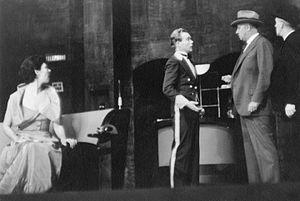
Myron McCormick est un acteur américain, né le 8 février 1908 à Albany, mort le 30 juillet 1962 à New York.